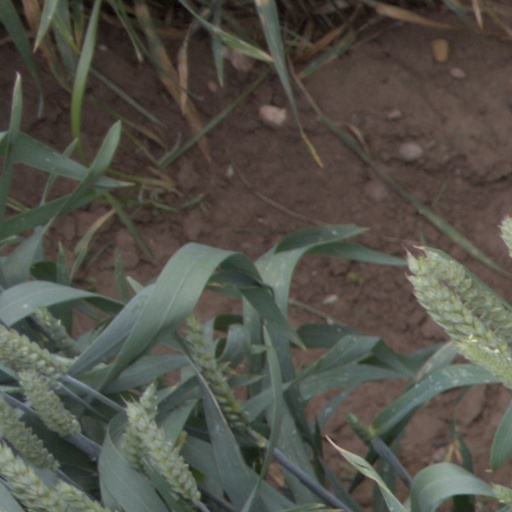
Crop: wheat